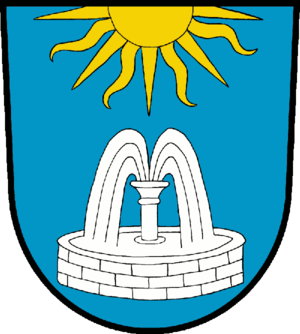
Schönborn (Niederlausitz)
Coat of arms of Schönborn
Schönborn er en kommune i landkreis Elbe-Elster i den tyske delstat Brandenburg. Den er forvaltningssæde for Amt Elsterland og er beliggende i Naturpark Niederlausitzer Heidelandschaft.